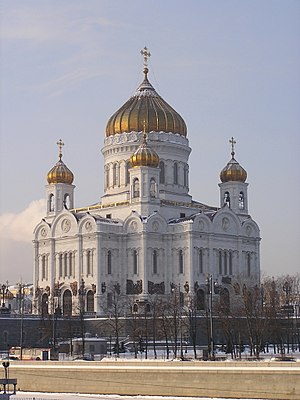
Originaltro rekonstruktion / Galleri
Originaltro rekonstruktion betegner den arkitektoniske praksis efter et kortere eller længere åremål at bygge så nøjagtige kopier som muligt af bygninger, der er fuldstændigt eller næsten fuldstændigt ødelagt gennem krig, naturkatastrofer, sammenstyrtninger eller – eventuelt politisk motiverede – nedrivninger. Originaltro rekonstruktion har været udbredt i mange europæiske lande siden begyndelsen af 1900-tallet og foretages sædvanligvis, hvis den pågældende bygning har været central og identitetsskabende for stedet. Fremgangsmåden kræver et stort kendskab til den ødelagte bygning.